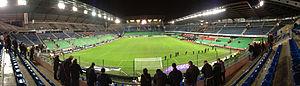
Vue panoramique du stade de la route de Lorient, à Rennes, juste après un match
Le Roazhon Park est le principal stade de la ville de Rennes. Érigé le 15 septembre 1912, il est utilisé par le Stade rennais football club. Propriété de la Ville de Rennes, il est rénové à plusieurs reprises avant-guerre, dans les années 1950 et à la fin des années 1980. Entre 1999 et 2004, l'ensemble des tribunes du stade sont rénovées ou entièrement reconstruites, ce qui lui permet d'accroître sensiblement sa capacité d'accueil pour atteindre près de 30 000 places assises.